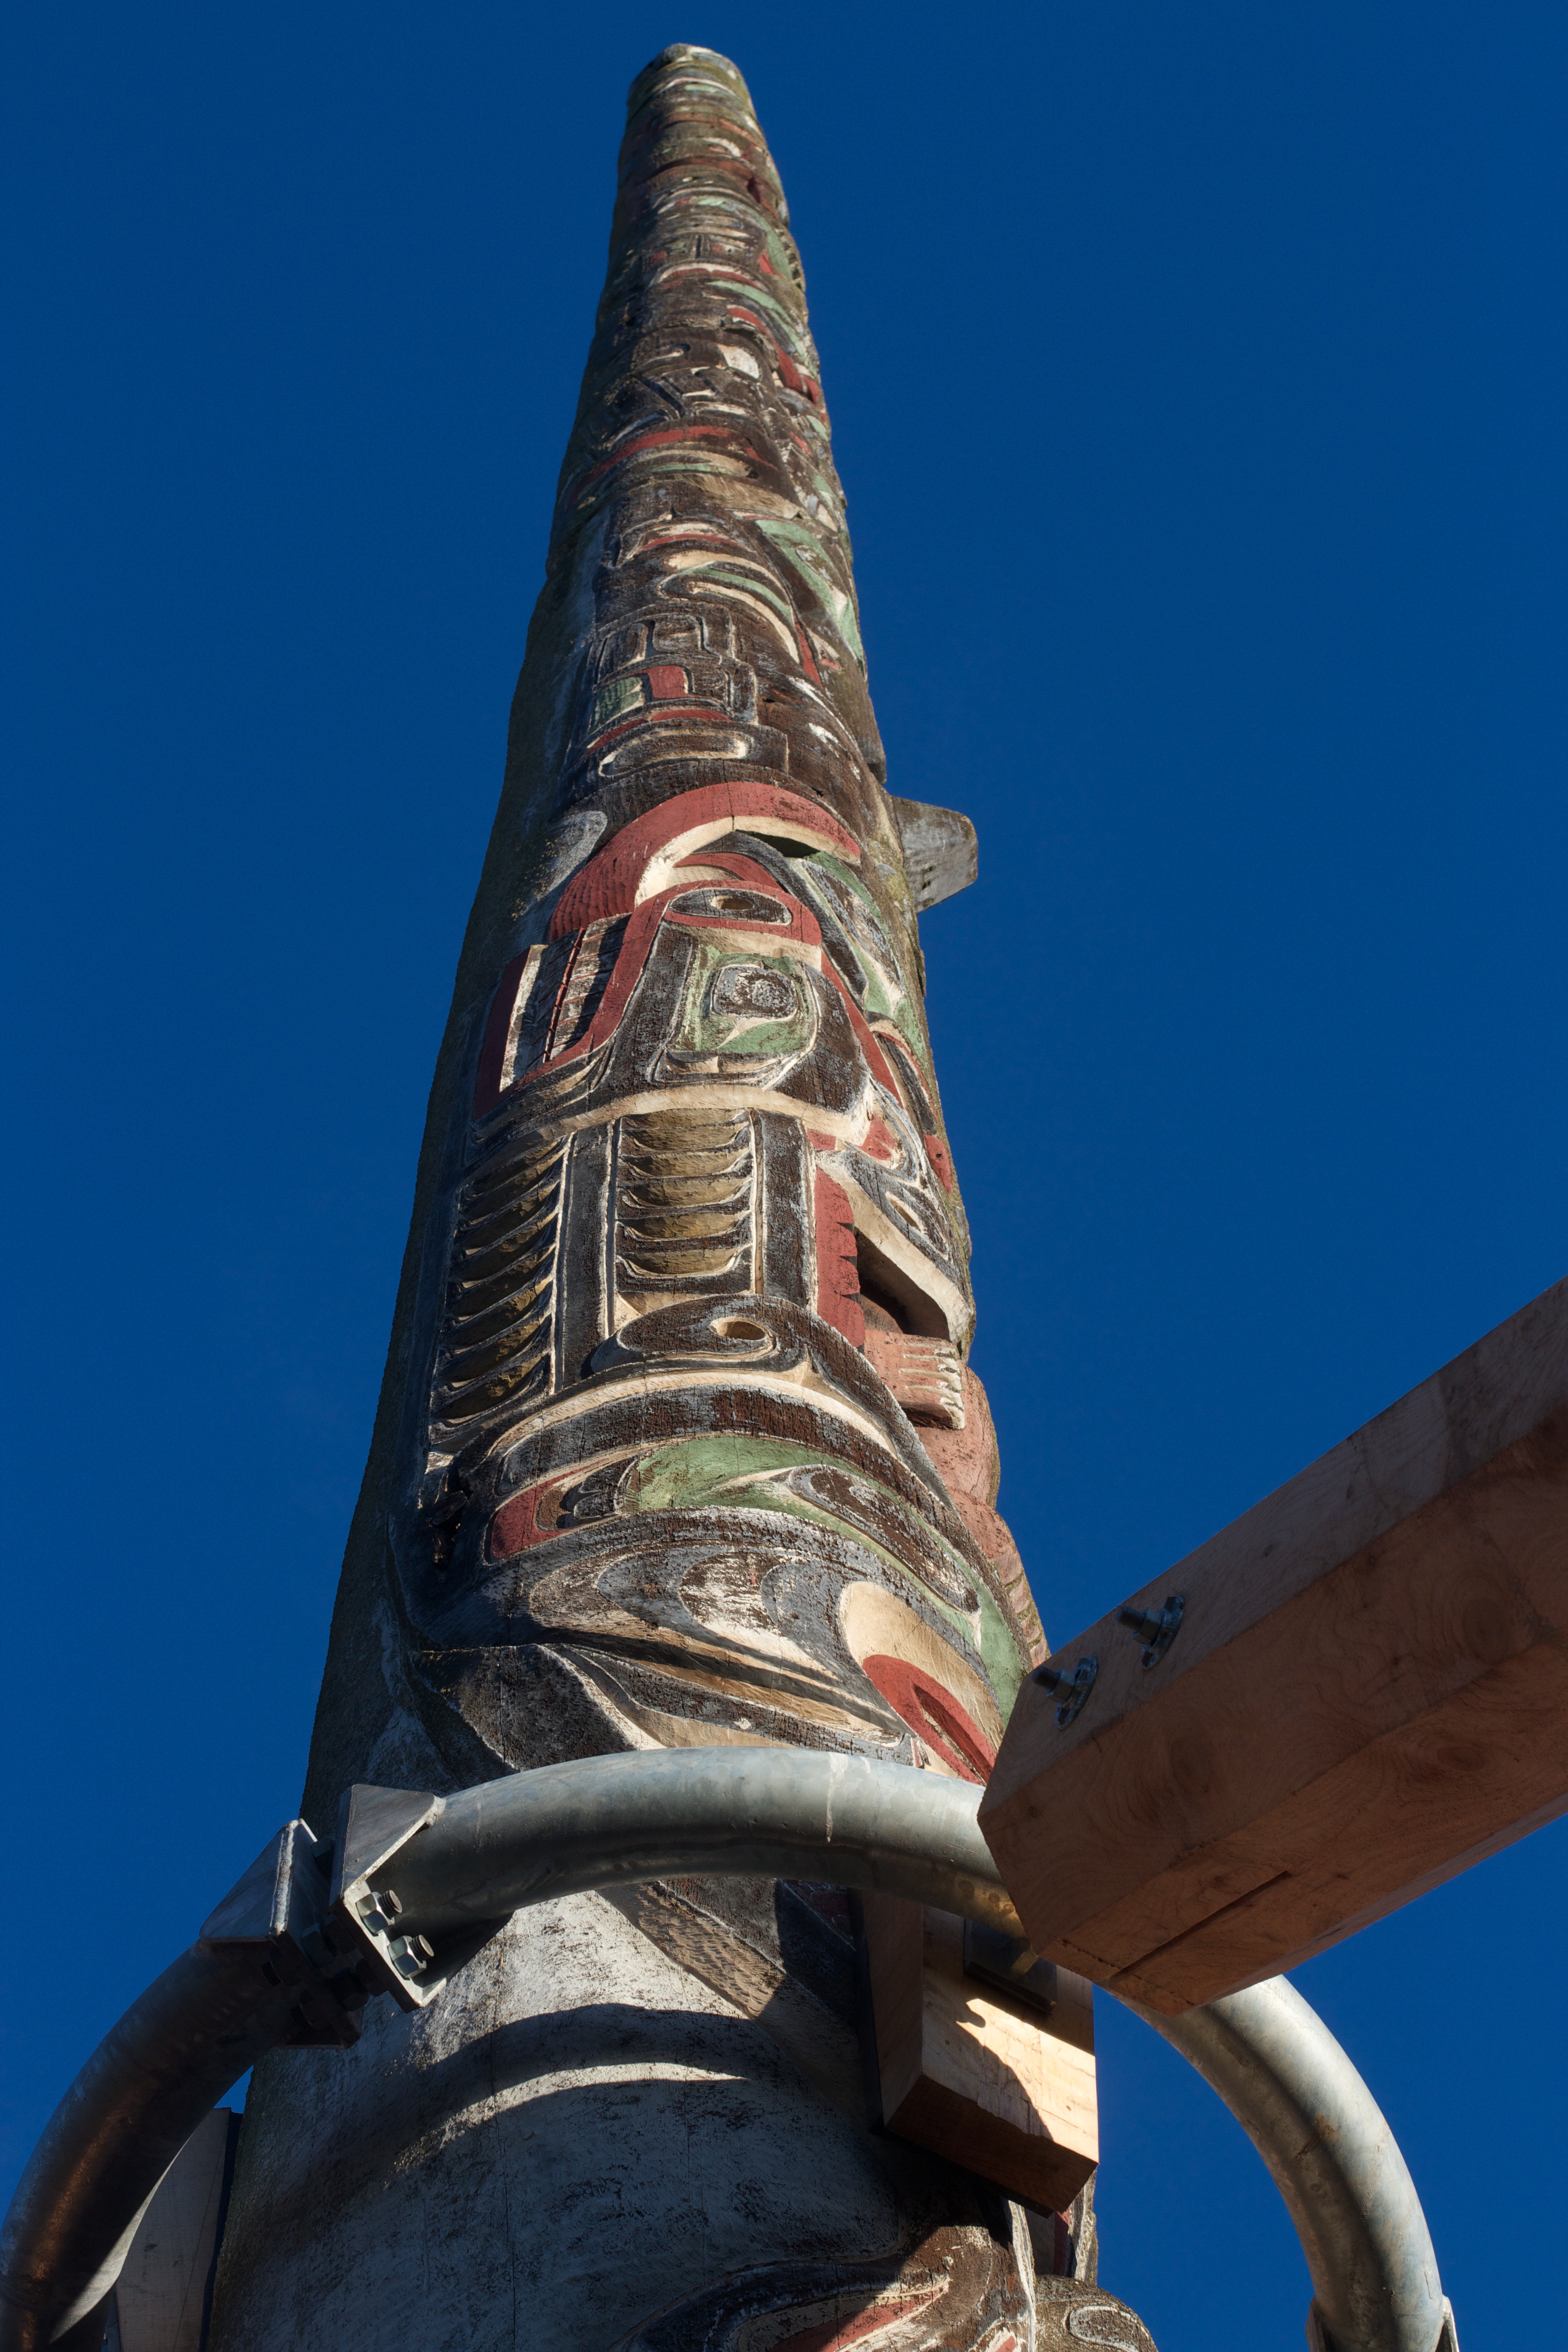
monument, statue, tower, mast, landmark, blue, sculpture, art, temple, spire